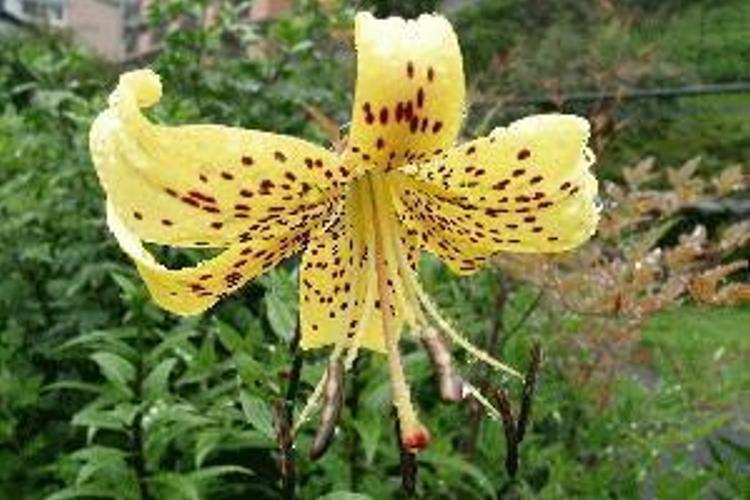
Flower: Tigerlily